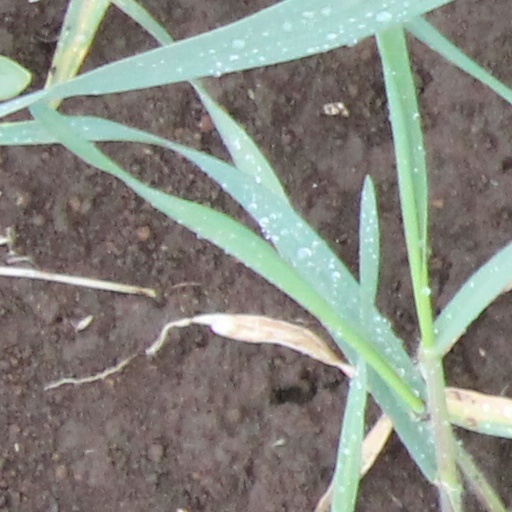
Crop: wheat